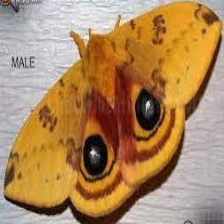
Species: IO MOTH